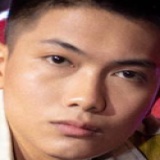
ca sĩ Bigdaddy